Smiley face murder theory

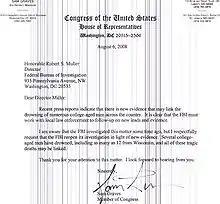
Letter from Congressman Sam Graves to FBI director Robert Mueller requesting the reopening of the case.

As recently as 2017, Gannon and Duarte were examining evidence going back to the late 1990s that they believe connects the deaths of 45 college-age males whose dead bodies were found in water in 11 states, often after leaving parties or bars where they had been drinking. The men, according to the former detectives, often fit a profile of being popular, athletic, and successful students and most were white.